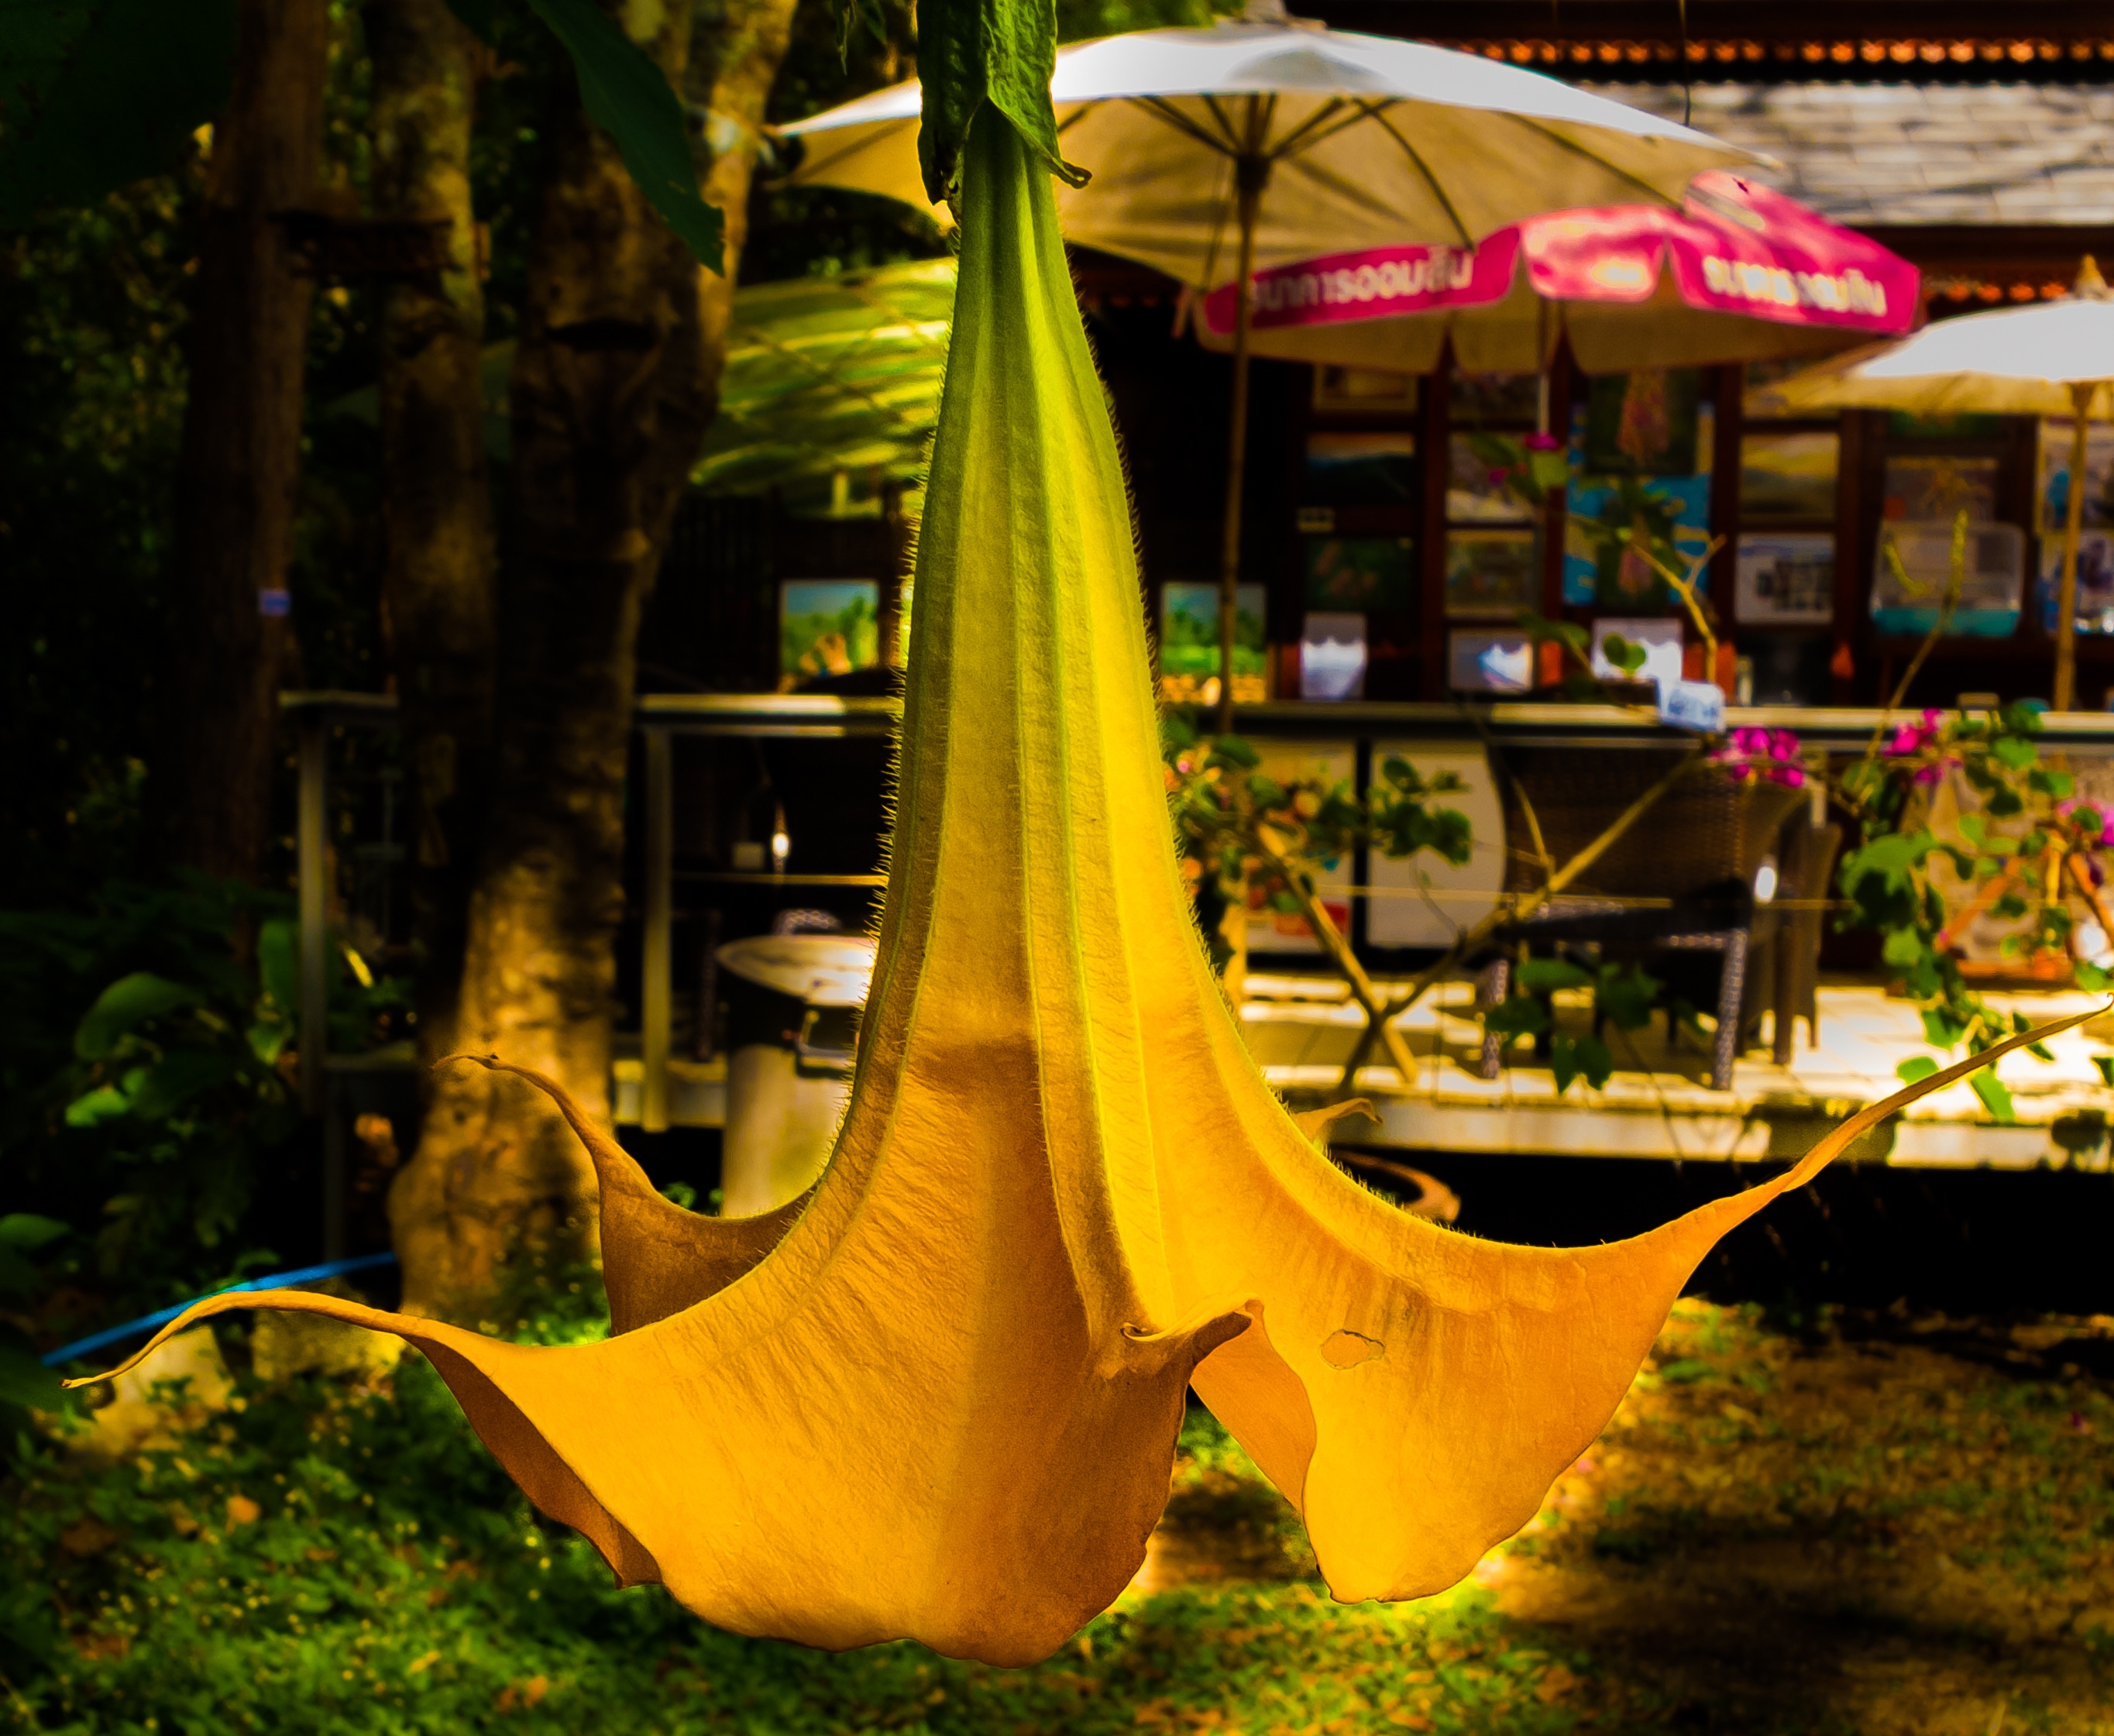
tree, blossom, plant, night, leaf, flower, bloom, amusement park, color, autumn, park, yellow, angel trumpet, brugmansia aurea